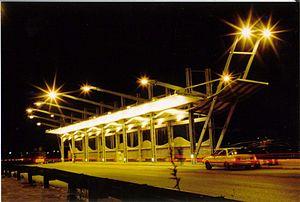
Moti Bodek, né en 1961, est un architecte israélien, Il est le propriétaire de l’entreprise Bodek Architecs installée à Tel-Aviv, et aussi maître de conférences au département d'architecture de École des beaux-arts Bezalel à Jérusalem.
Moti Bodek, né en 1961, est un architecte israélien, Il est le propriétaire de l’entreprise Bodek Architecs installée à Tel-Aviv, et aussi maître de conférences au département d'architecture de École des beaux-arts Bezalel à Jérusalem.